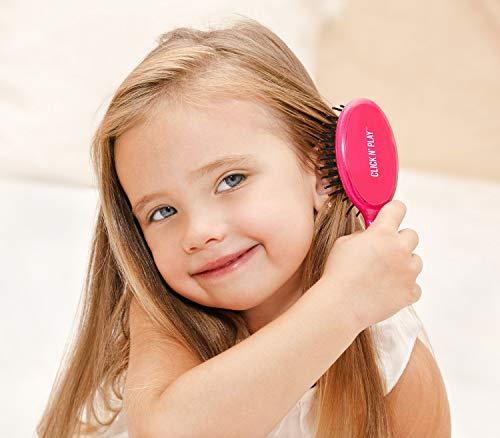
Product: Click N' Play Set of 8 Kids Pretend Play Beauty Salon Fashion Play Set with Hairdryer, Curling Iron, Mirror & Hair Styling Accessories with a Beauty Tote Bag
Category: Toys & Games | Dress Up & Pretend Play | Beauty & Fashion | Makeup
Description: Pretend Play Beauty Set for little girls.
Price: $19.99
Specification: ProductDimensions:12x12x2inches|ItemWeight:11.2ounces|ShippingWeight:11.2ounces(Viewshippingratesandpolicies)|DomesticShipping:ItemcanbeshippedwithinU.S.|InternationalShipping:ThisitemcanbeshippedtoselectcountriesoutsideoftheU.S.LearnMore|ASIN:B017DDJLMO|Itemmodelnumber:CNP01008|Manufacturerrecommendedage:18months-15years